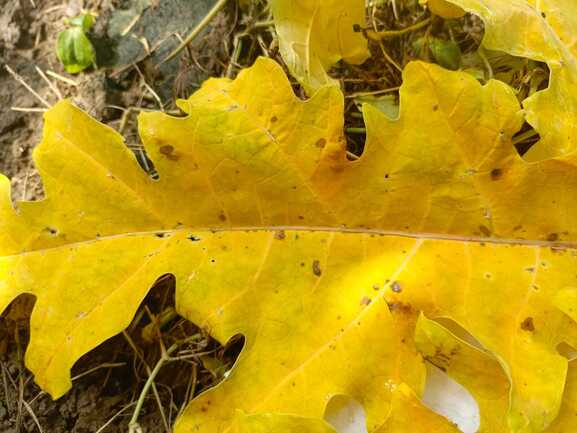
Crop: Papaya
Label: Yellow_Necrotic_Spots_Holes